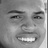
Emotion: happy